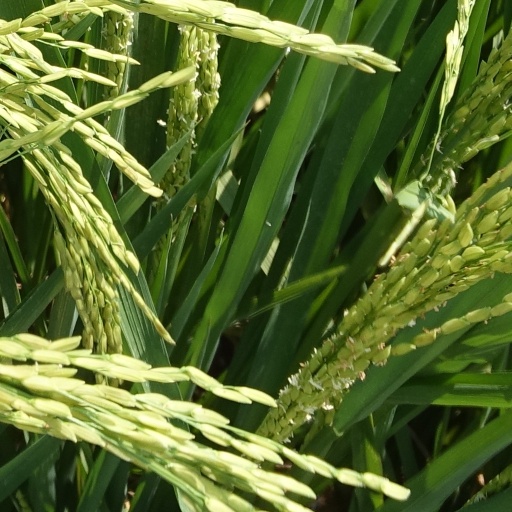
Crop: rice